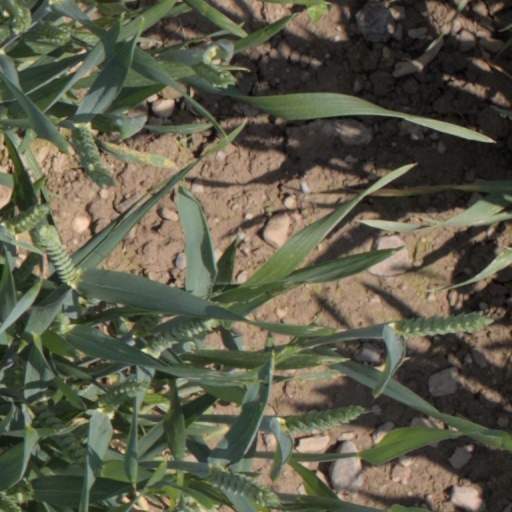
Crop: wheat